Jentilez

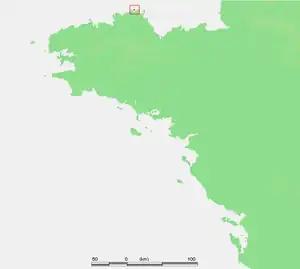
Location of Sept Îles

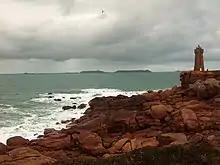
Sept Îles, seen from Ploumanac'h

Sept-Îles ("Seven Islands") or Jentilez (in Breton) is a small archipelago off the north coast of Brittany, in the Perros-Guirec commune of Côtes-d'Armor. This group of islands is home to an important bird reserve, and is the home of various seabirds, including northern gannets, cormorants, and members of the Alcidae family (puffins, common guillemots, razorbills). This is also a reserve for grey seals.